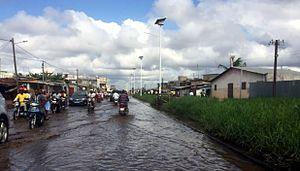
Quartier de Fidjrossé-Kpota
L'environnement au Bénin est l'environnement du pays Bénin, pays d'Afrique.
Le Bénin, en forme longue la république du Bénin, est un État d'Afrique de l'Ouest, qui couvre une superficie de 114 764 km² et s'étend sur 700 km, du fleuve Niger au nord à la côte atlantique au sud. Le Bénin comptait 10 741 458 habitants en 2016. Le pays fait partie de la CEDEAO et a comme voisins le Togo à l'ouest, le Nigeria à l'est, le Niger au nord-nord-est et le Burkina Faso au nord-nord-ouest.